Joseph Walter

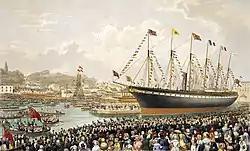
A crowd of people watch a large black and red ship with one funnel and five masts adorned with flags

Walter gained notice as a result of his numerous portrayals of Brunel's steamships "Great Western" and "Great Britain". These included the oil painting "The Great Western passing Portishead on her maiden voyage to New York, 8 April 1838" (c. 1839) and the lithograph "Launch of the Great Britain Steam Ship at Bristol, July 19th 1843". Later he depicted in watercolour the grounding of the "Great Britain" in 1846 which put the Great Western Steamship Company out of business.